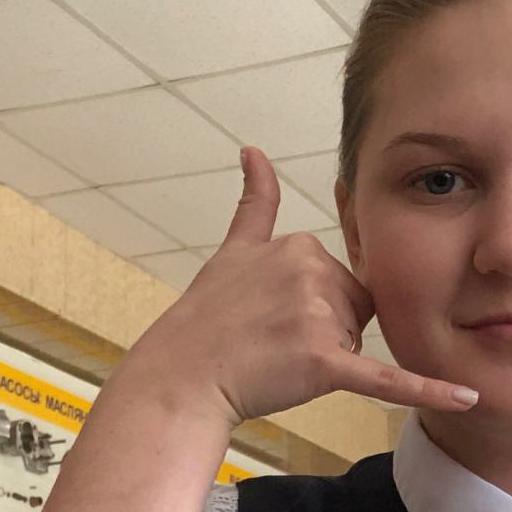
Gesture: call